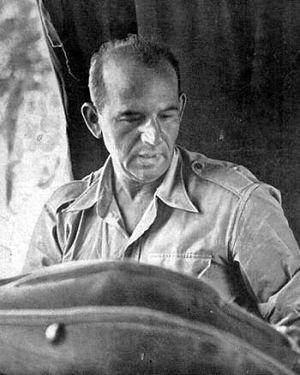
David Daniel « Mickey » Marcus est un militaire américain et israélien. Il fut d'abord colonel de l'US Army avant de mourir comme général commandant en chef des forces israéliennes du front central pendant le mois de mai de la guerre israélo-arabe de 1948.